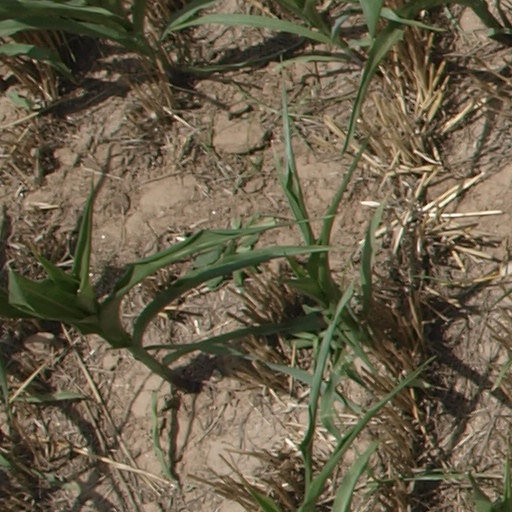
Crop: maize; corn